Knight's Apprentice: Memorick's Adventures

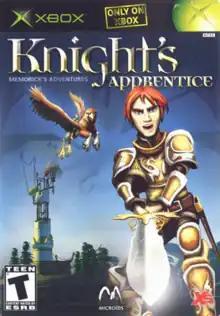
Cover art

Knight's Apprentice: Memorick's Adventures is a 2004 video game developed and published by Microids for the Xbox. Inspired by Arthurian legend, the game is an action-adventure game in which players undertake a quest to free Avalon from the legendary Morganna, her brother Mordred and Queen Maab. The game was distributed by XS Games as a budget release, being sold at a much lower price than other titles. Upon release, "Knight's Apprentice" received average to mixed reviews, with critics noting the game's simplicity, difficult control scheme and lack of variety.